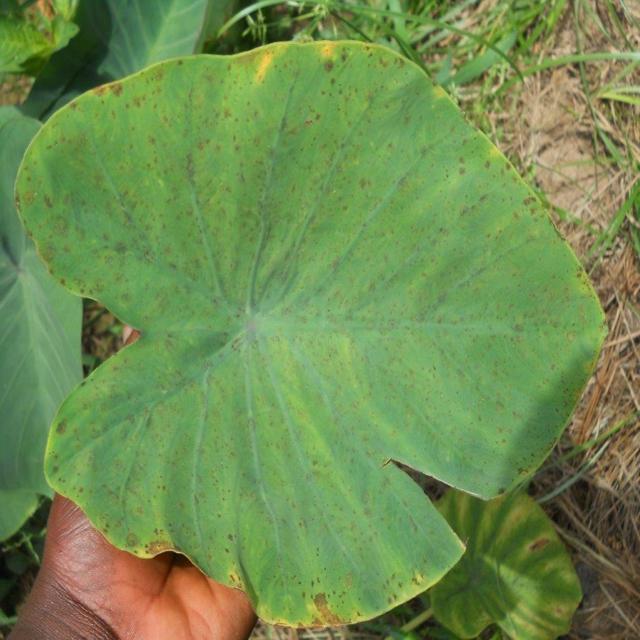
Label: Mid_Blight